Henry Moses (engraver)

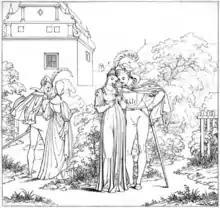
"The Decision of the Flower" by Henry Moses after Moritz Retzsch, illustration to Goethe's "Faust I"

Moses contributed many of the illustrations to James Hakewill's "Tour of Italy", 1820, and "Woburn Abbey Marbles", 1822. He etched from his own designs "Picturesque Views of Ramsgate", 23 plates, 1817; "Sketches of Shipping" and "Marine Sketch Book", 1824 (reissued by Ackermann, 1837); and "Visit of William IV, when Duke of Clarence, to Portsmouth in 1827", 17 plates, 1830. Moses's final work was a set of twenty-two illustrations to "Pilgrim's Progress", after Henry Courtney Selous, executed for the Art Union of London, 1844.